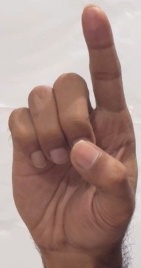
ASL sign: D